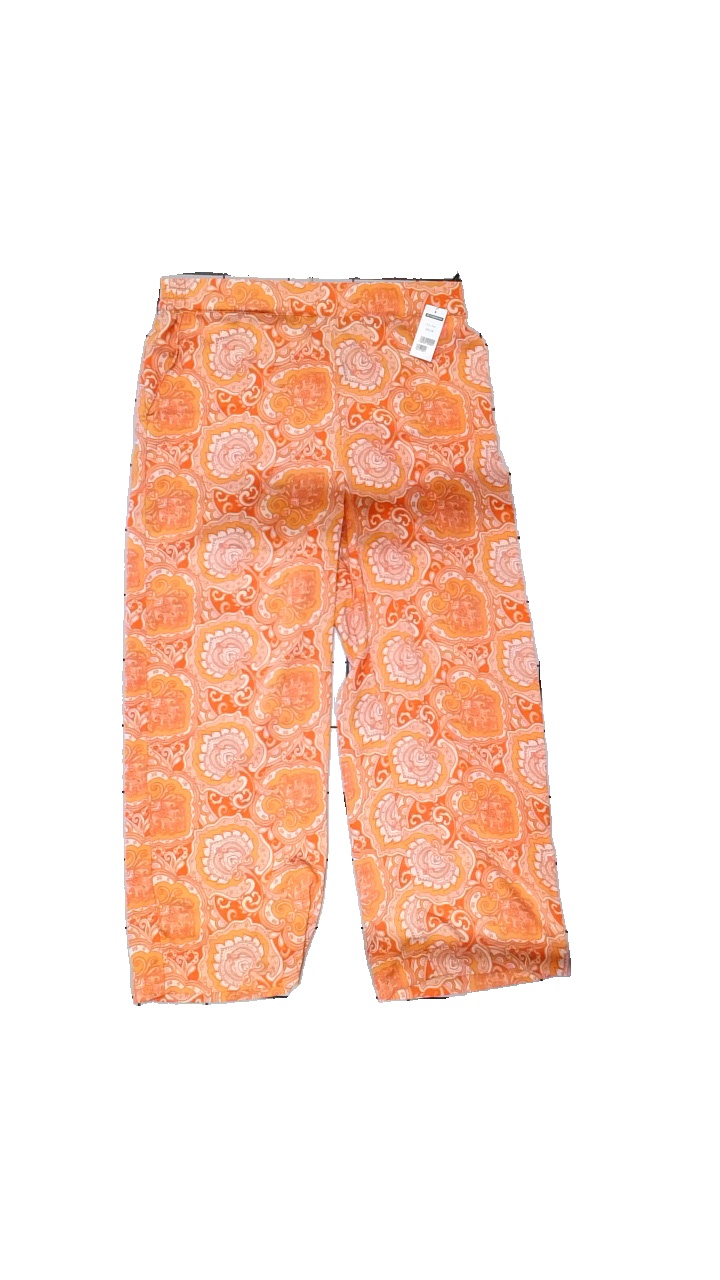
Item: Trousers (Ladies)
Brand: Holly And Whyte (lindex)
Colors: Multicolor, Red, Orange, White
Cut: Regular, Loose
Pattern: Geometric print
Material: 100% polyester
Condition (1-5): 5
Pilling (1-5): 5
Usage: Reuse
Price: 150-250